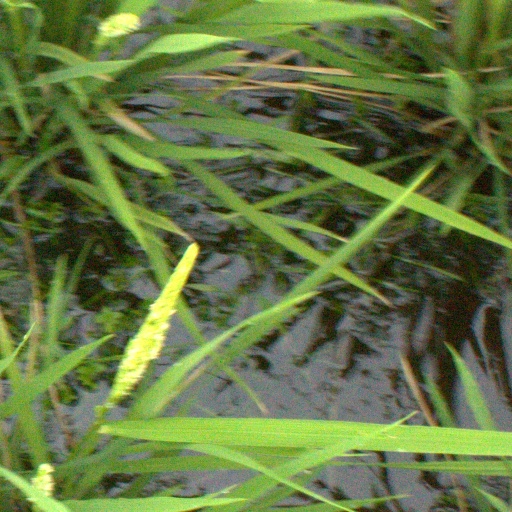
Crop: rice